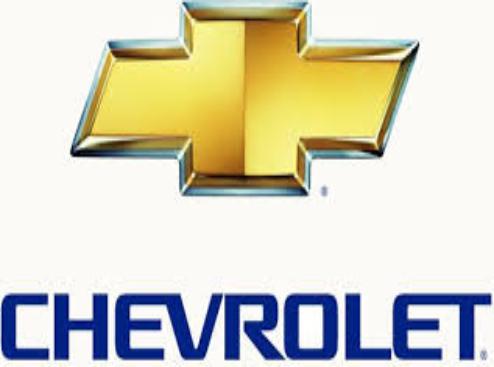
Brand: Chevrolet
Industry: Transportation